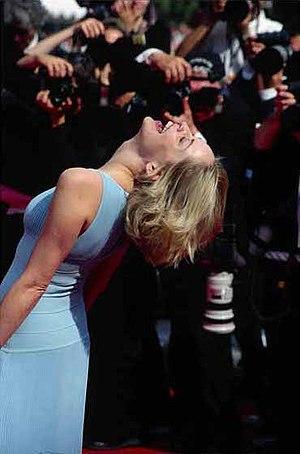
Sharon Stone [ˈʃæɹən stoʊn] est une actrice et productrice de cinéma américaine, née le 10 mars 1958 à Meadville.